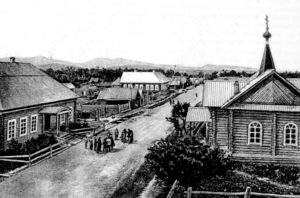
Ioujno-Sakhalinsk est une ville de Russie et la capitale administrative de l'oblast de Sakhaline, qui inclut l'île de Sakhaline et l'archipel des Kouriles. Sa population s'élevait à 190 227 habitants en 2013.